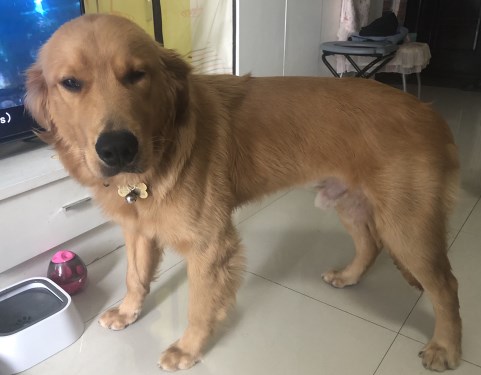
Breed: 5355-n000126-golden_retriever